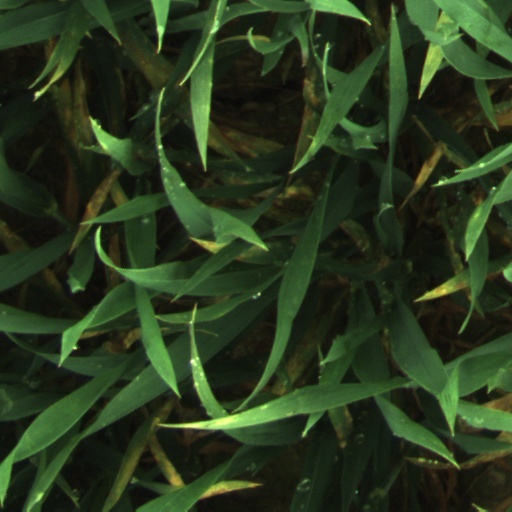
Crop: wheat